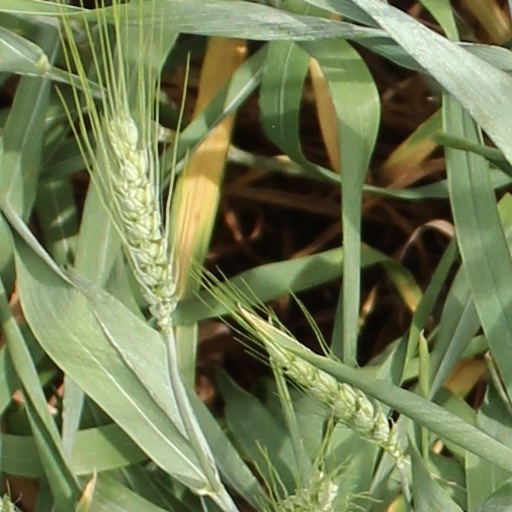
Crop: wheat